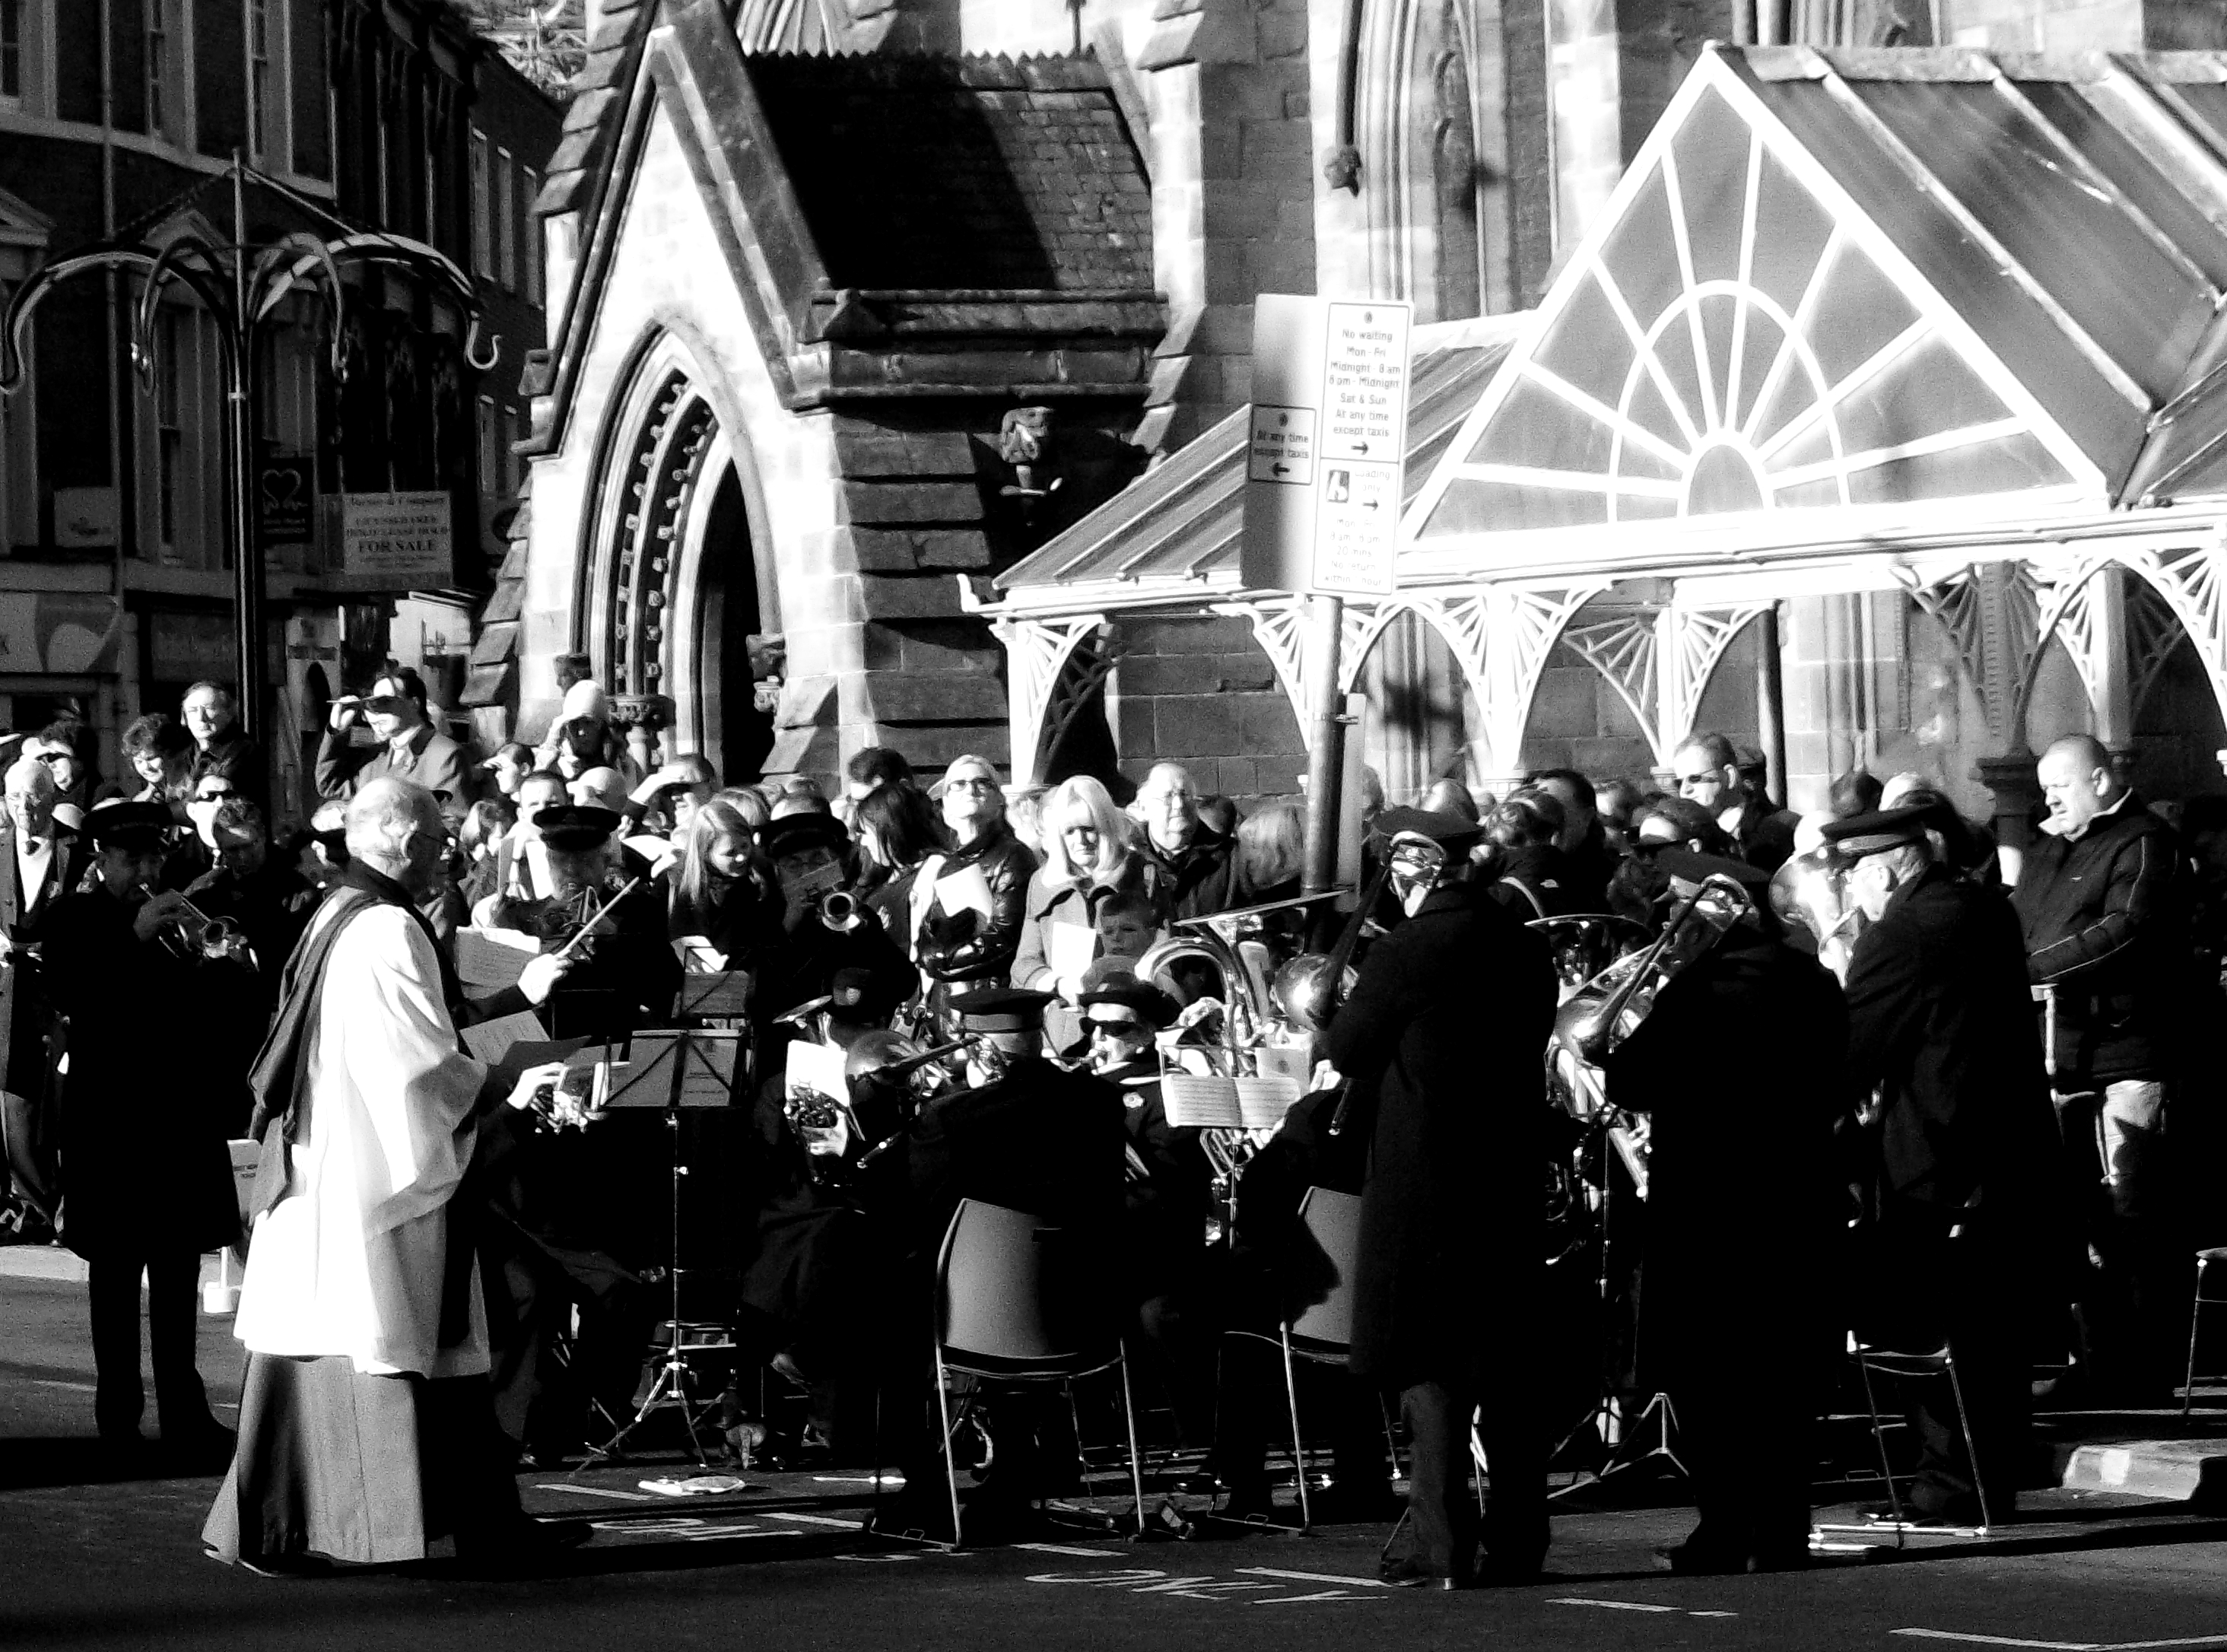
black and white, road, street, crowd, musician, monochrome, uk, photograph, hereford, patterns, denis, remembrance, contrasts, dailyshoot, service, 365, thorpe, anawesomeshoot, armisitce, monochrome photography, musical ensemble